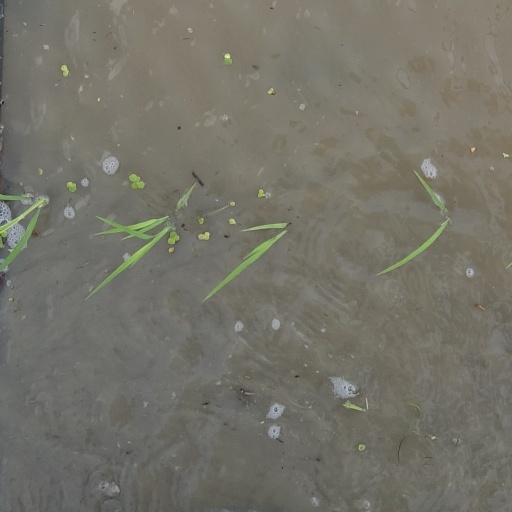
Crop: rice